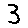
Label: 3